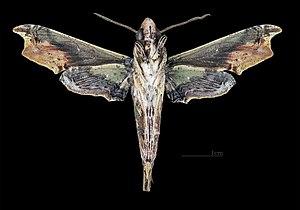
Eupanacra busiris est une espèce de lépidoptères de la famille des Sphingidae, sous-famille des Macroglossinae, tribu des Macroglossini, sous-tribu des Macroglossina et du genre Eupanacra.